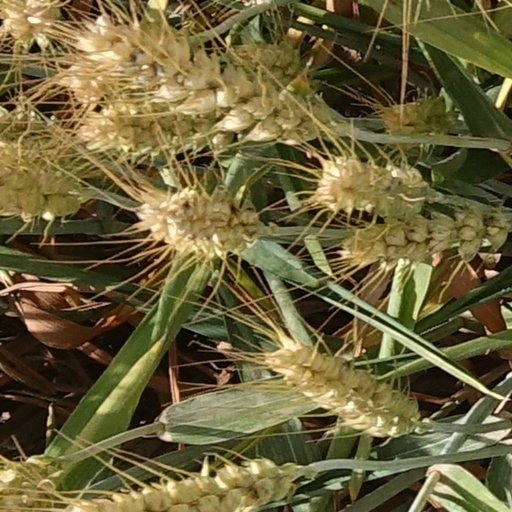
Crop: wheat